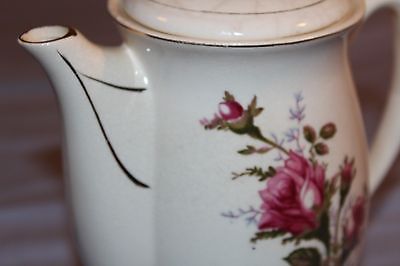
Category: kettle